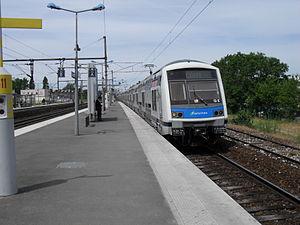
La ligne E du RER d'Île-de-France, officiellement dénommée Eole ou plus souvent RER E, est une ligne du réseau express régional d'Île-de-France qui dessert l'est de l'agglomération parisienne selon un axe est-ouest. Elle relie Haussmann - Saint-Lazare, à l'ouest, au cœur de Paris, à Chelles - Gournay et Tournan, à l'est.